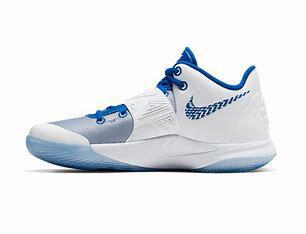
Brand: Nike
Model: Kyrie Flytrap 3